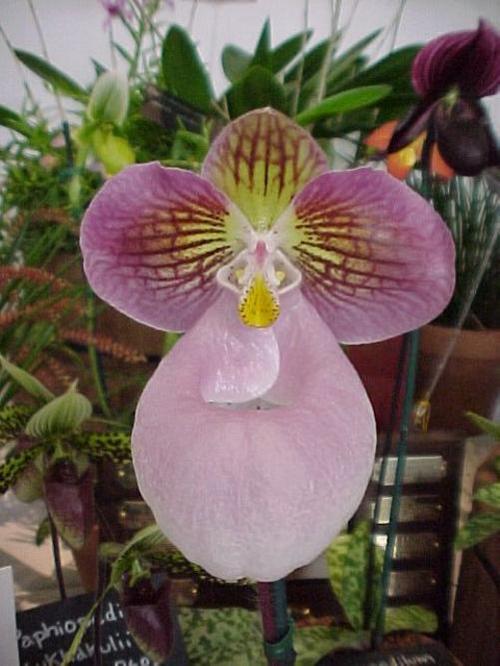
Label: hard-leaved pocket orchid